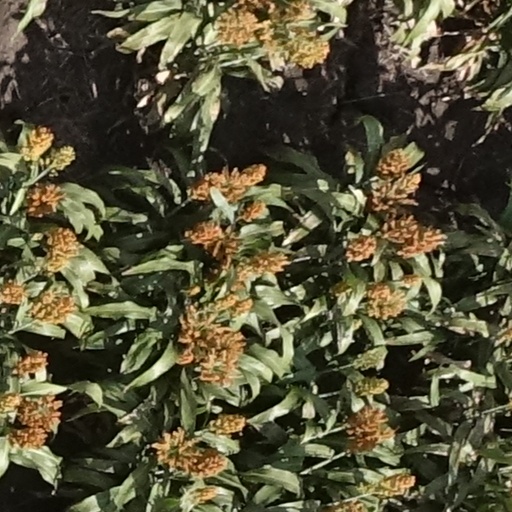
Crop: sorghum